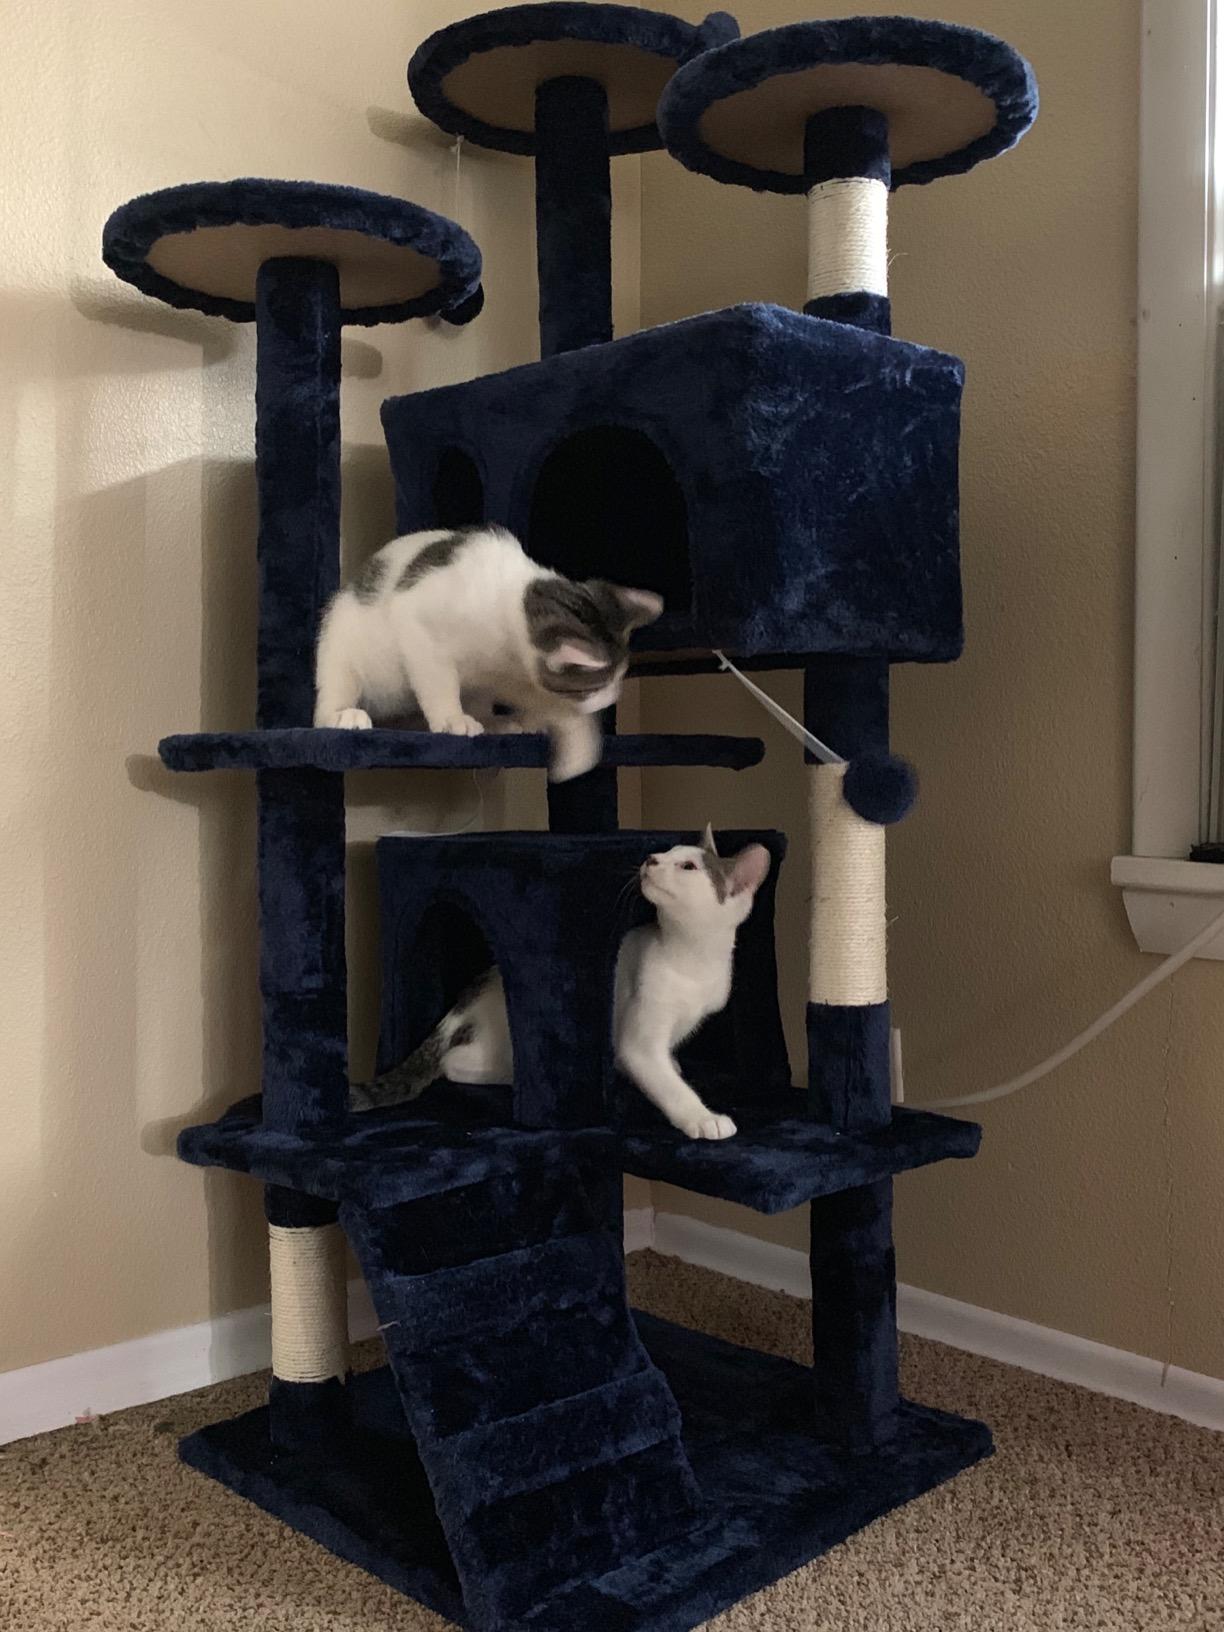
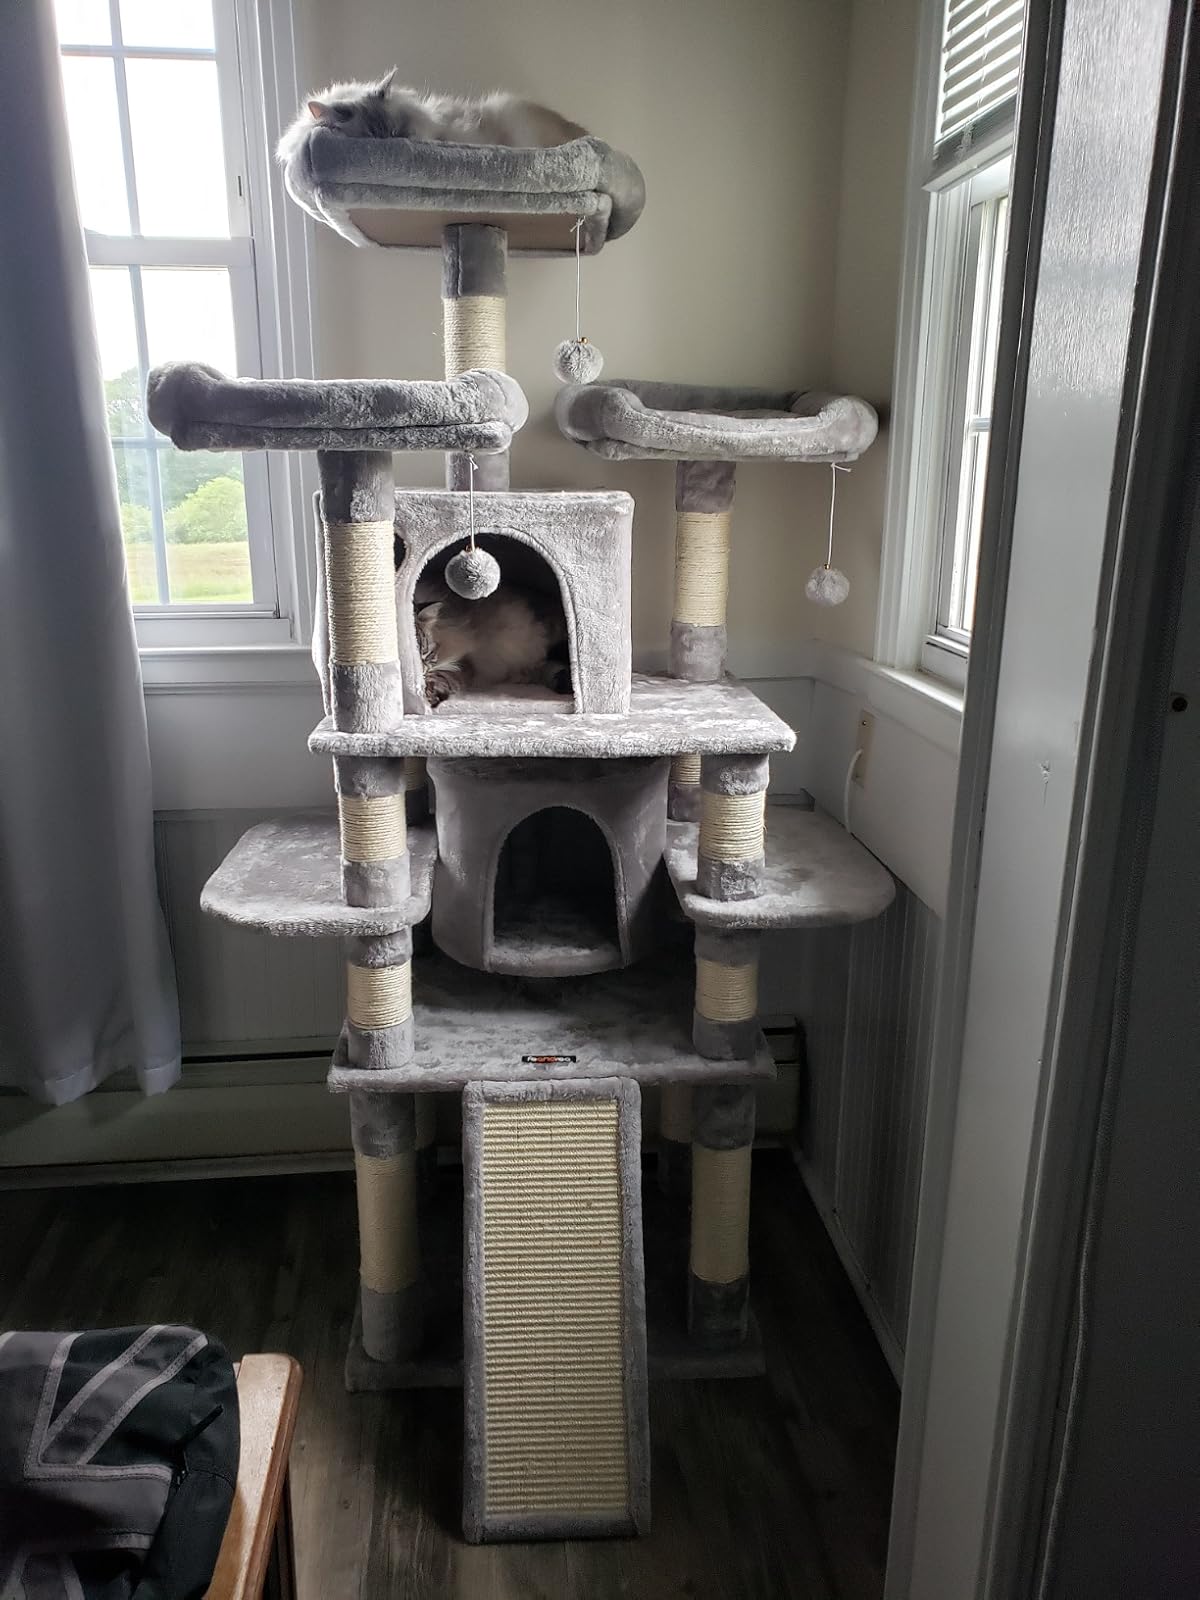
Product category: items_cat tree
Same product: no